K2-72e

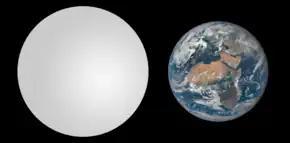
Size comparison between K2-72e (left) and the Earth.

K2-72e (also known by its EPIC designation "EPIC 206209135.04"), is a confirmed exoplanet, likely rocky, orbiting within the habitable zone of the red dwarf star K2-72, the outermost of four such planets discovered in the system by NASA's "Kepler" spacecraft on its "Second Light" mission. It is located about 217.1 light-years (66.56 parsecs, or nearly km) away from Earth in the constellation of Aquarius. The exoplanet was found by using the transit method, in which the dimming effect that a planet causes as it crosses in front of its star is measured.